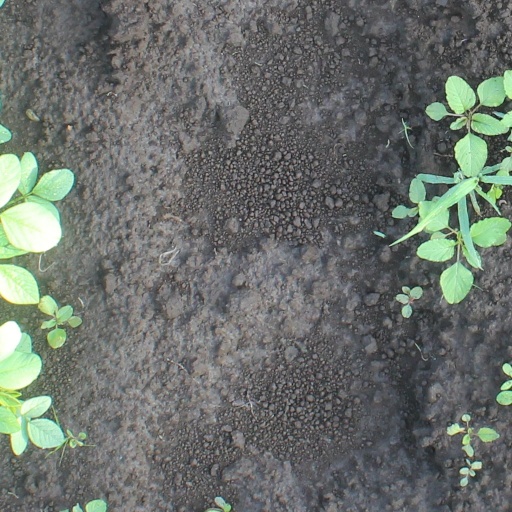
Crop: soybean